Officers' Hall

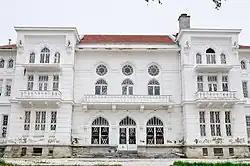
The Officers' Hall in 2014

There were likely two architects involved in the construction of the building: one from Vienna and one from Italy. Ukrainian architect Valeri Gusin may have also overseen construction. The construction workers were from the village of Smilevo. The building incorporates multiple architectural styles and was designed to resemble both a palace and a fortress.